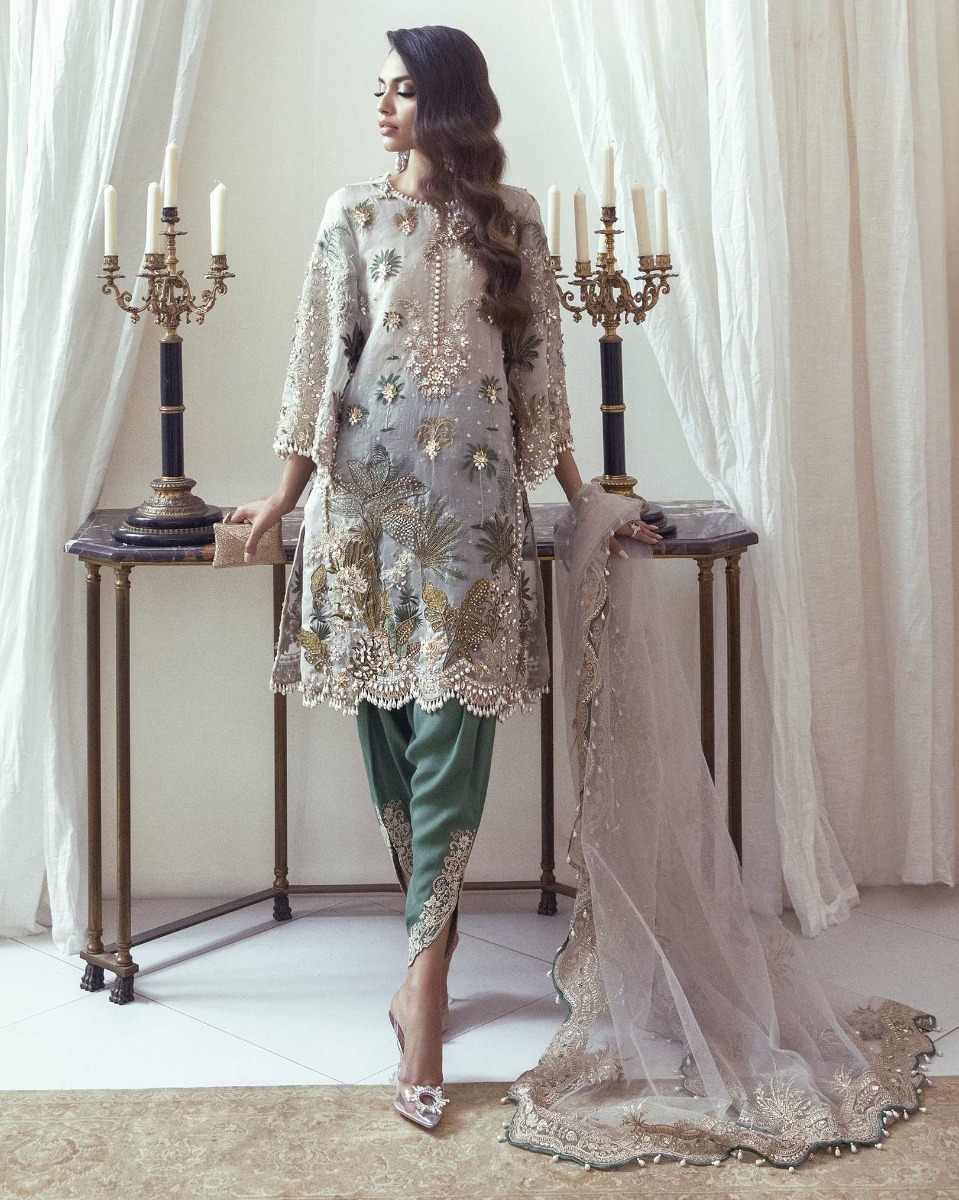
green embroidered salwar suit